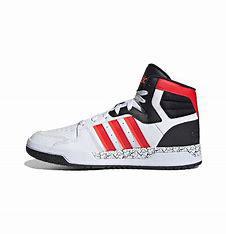
Brand: adidas
Model: NEO Entrap Mid Skate